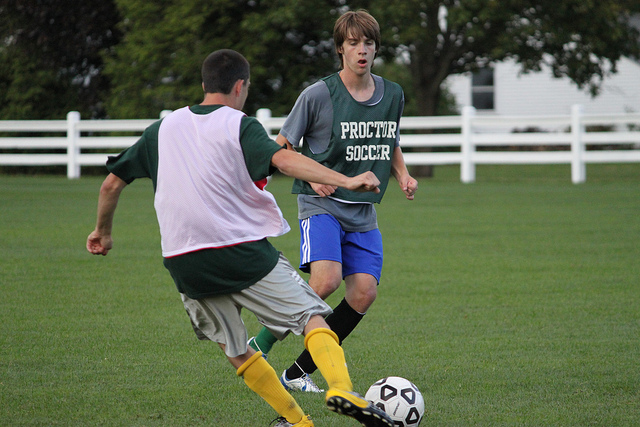
hai cầu thủ bóng đá trẻ đang cùng nhau đá bóng trên sân